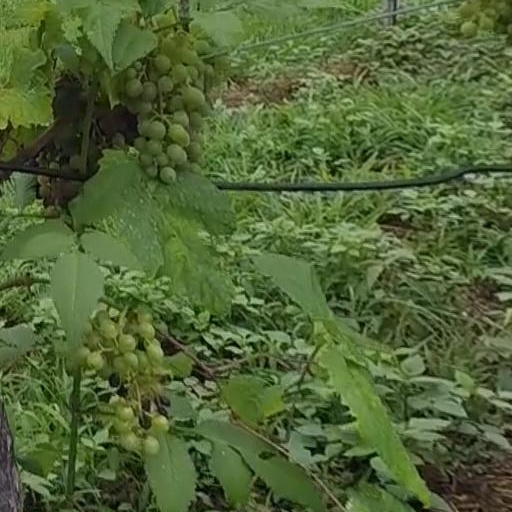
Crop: grape